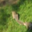
Label: squirrel